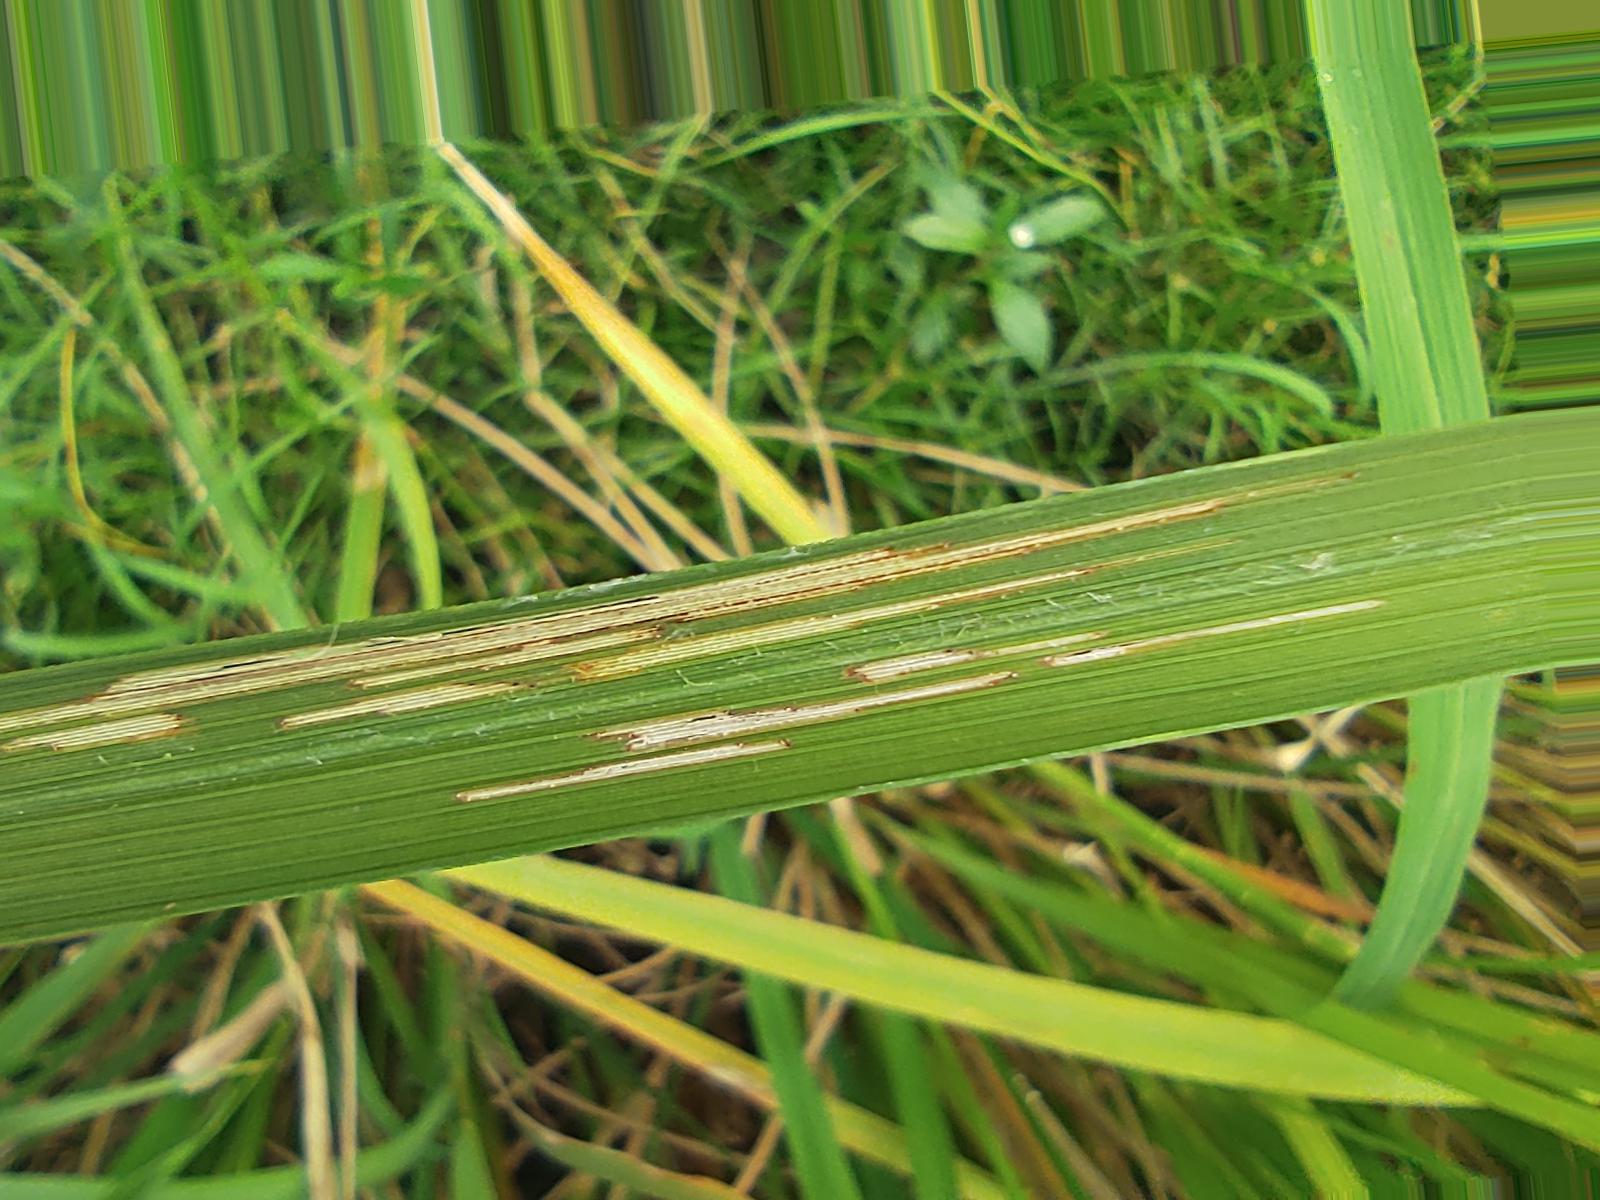
Nhãn: Sâu gai ( Hispa )